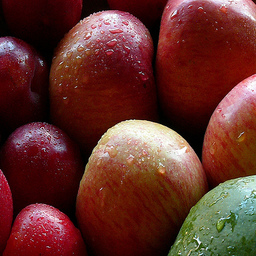
Label: Apple